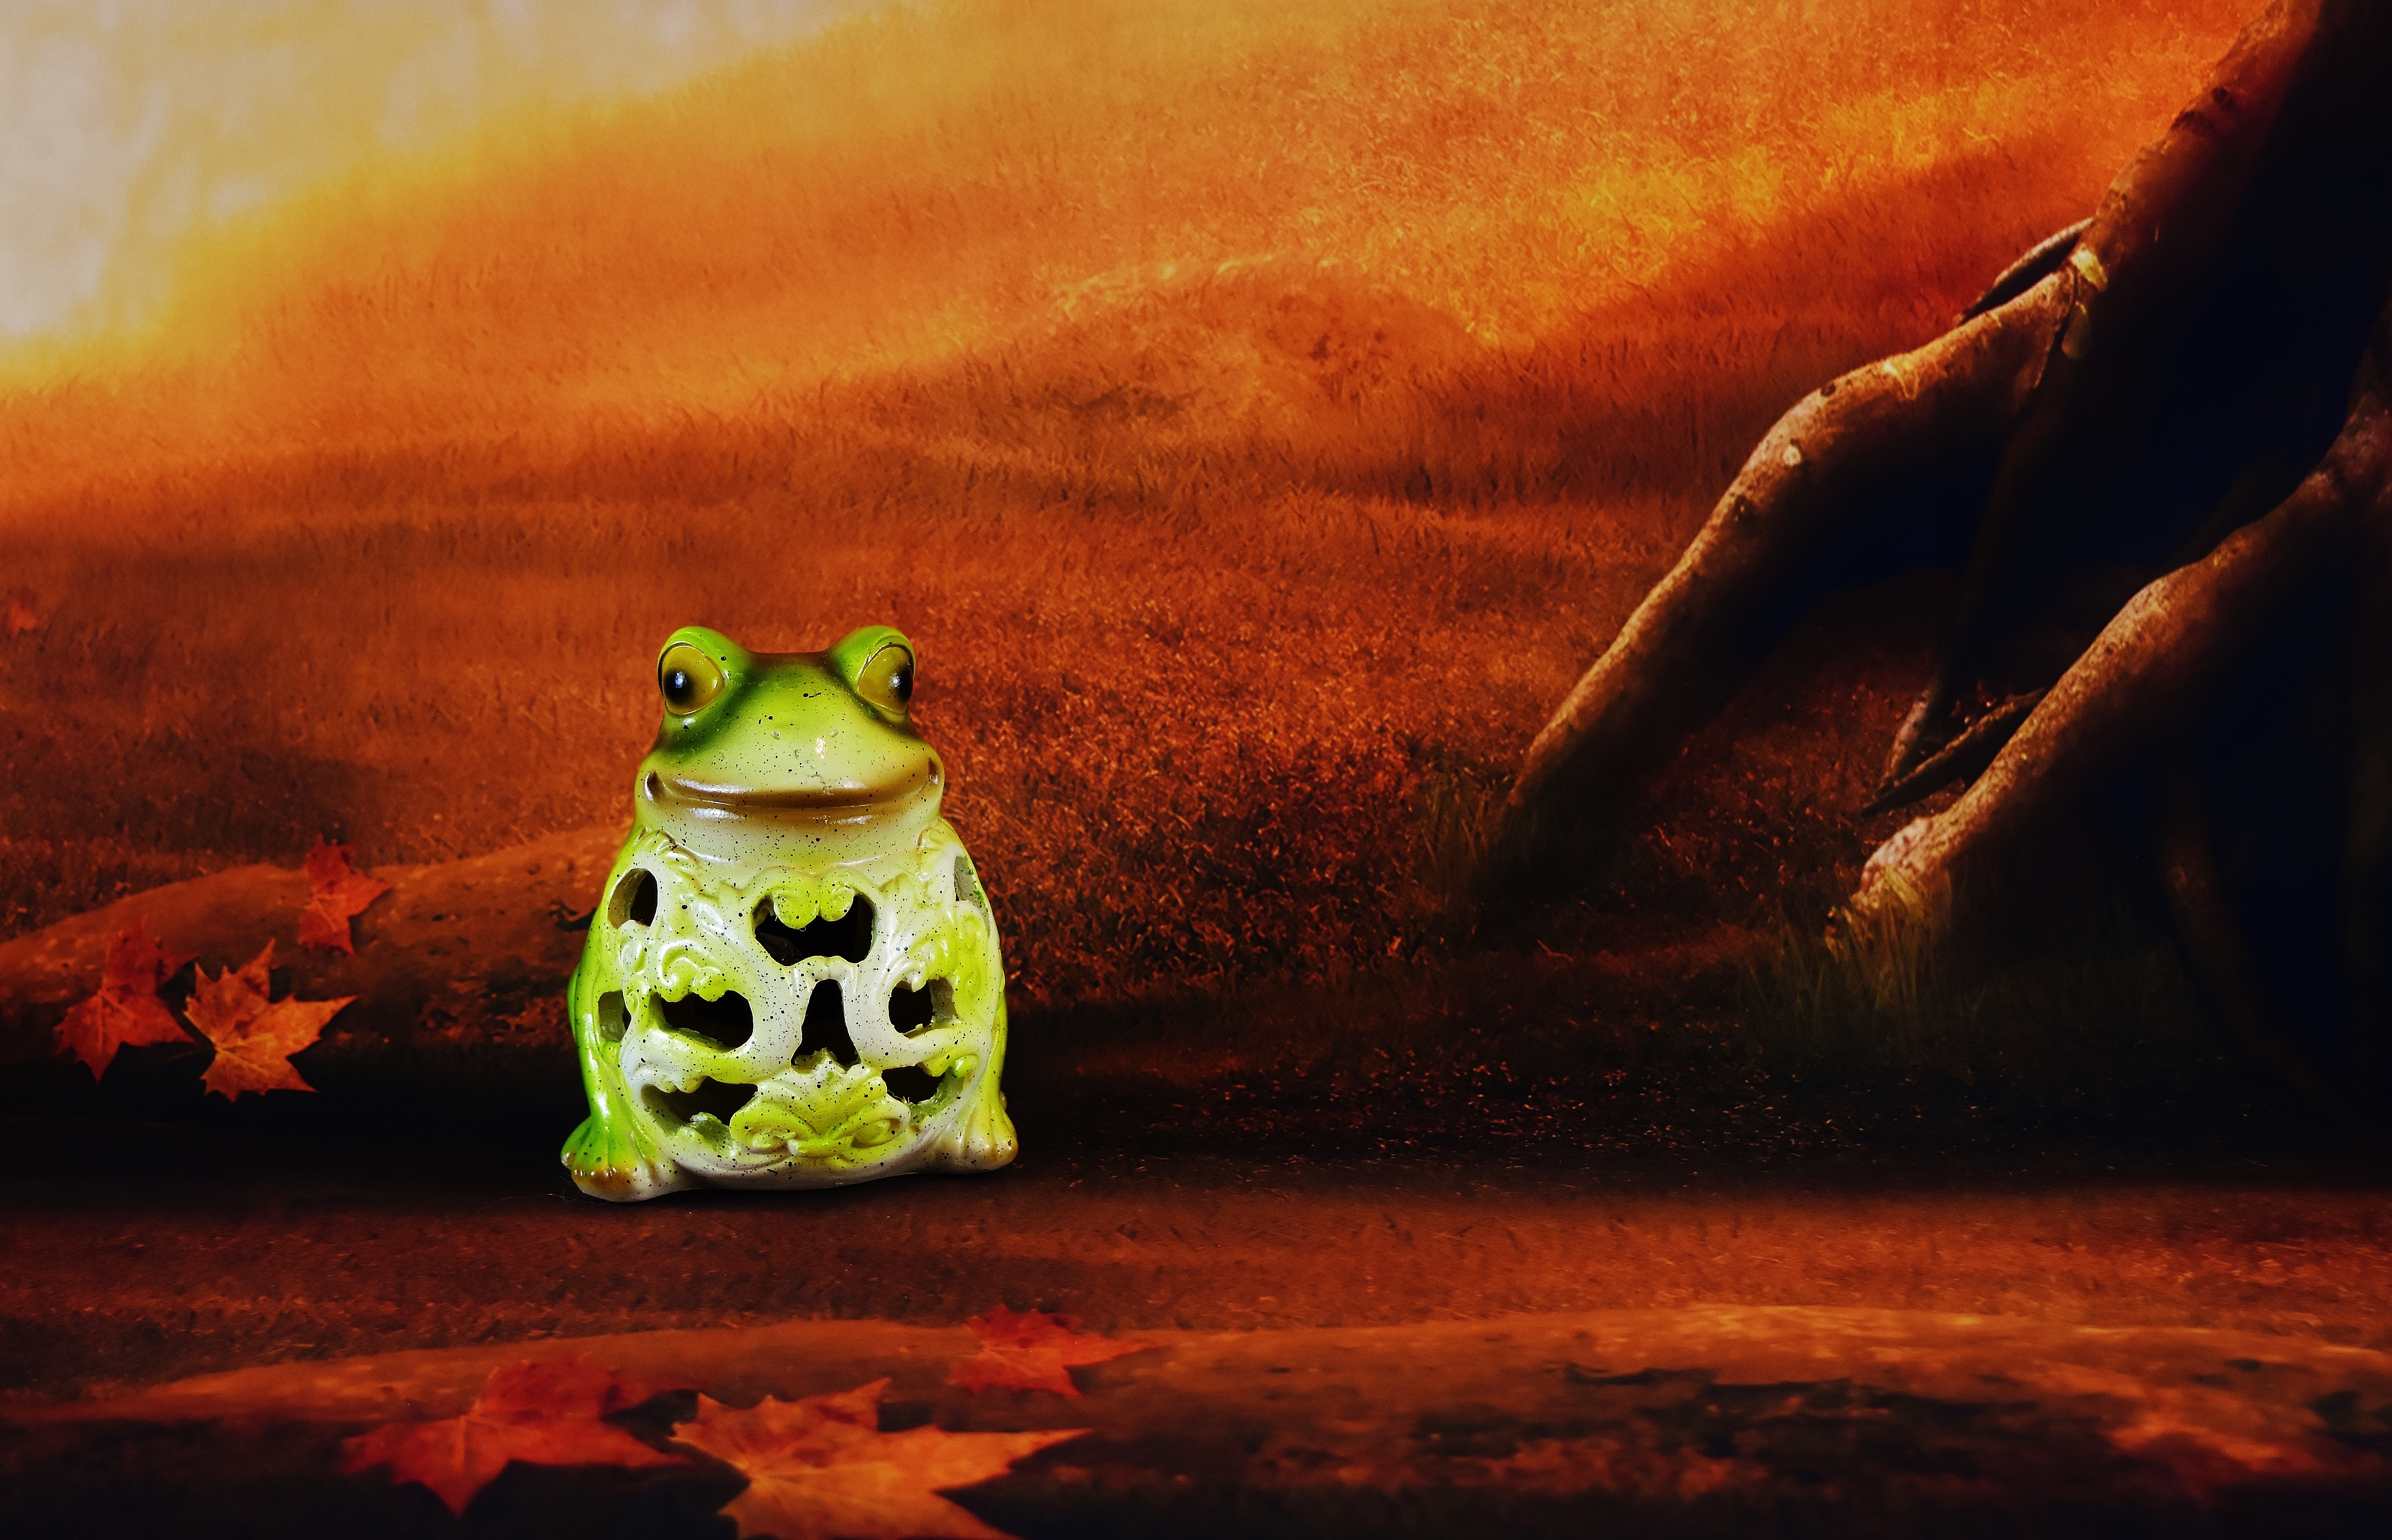
forest, morning, cute, decoration, green, ceramic, frog, figure, funny, screenshot, macro photography, computer wallpaper